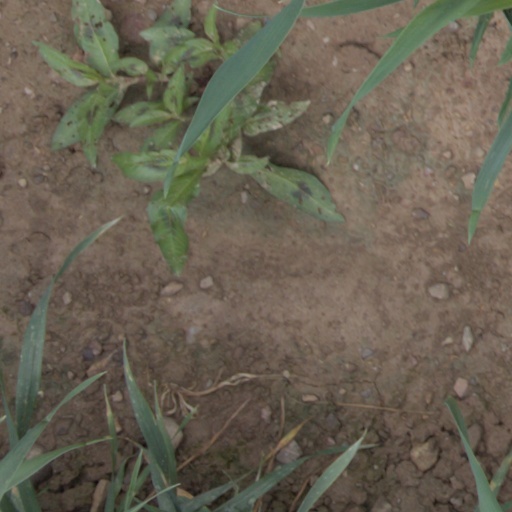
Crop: wheat